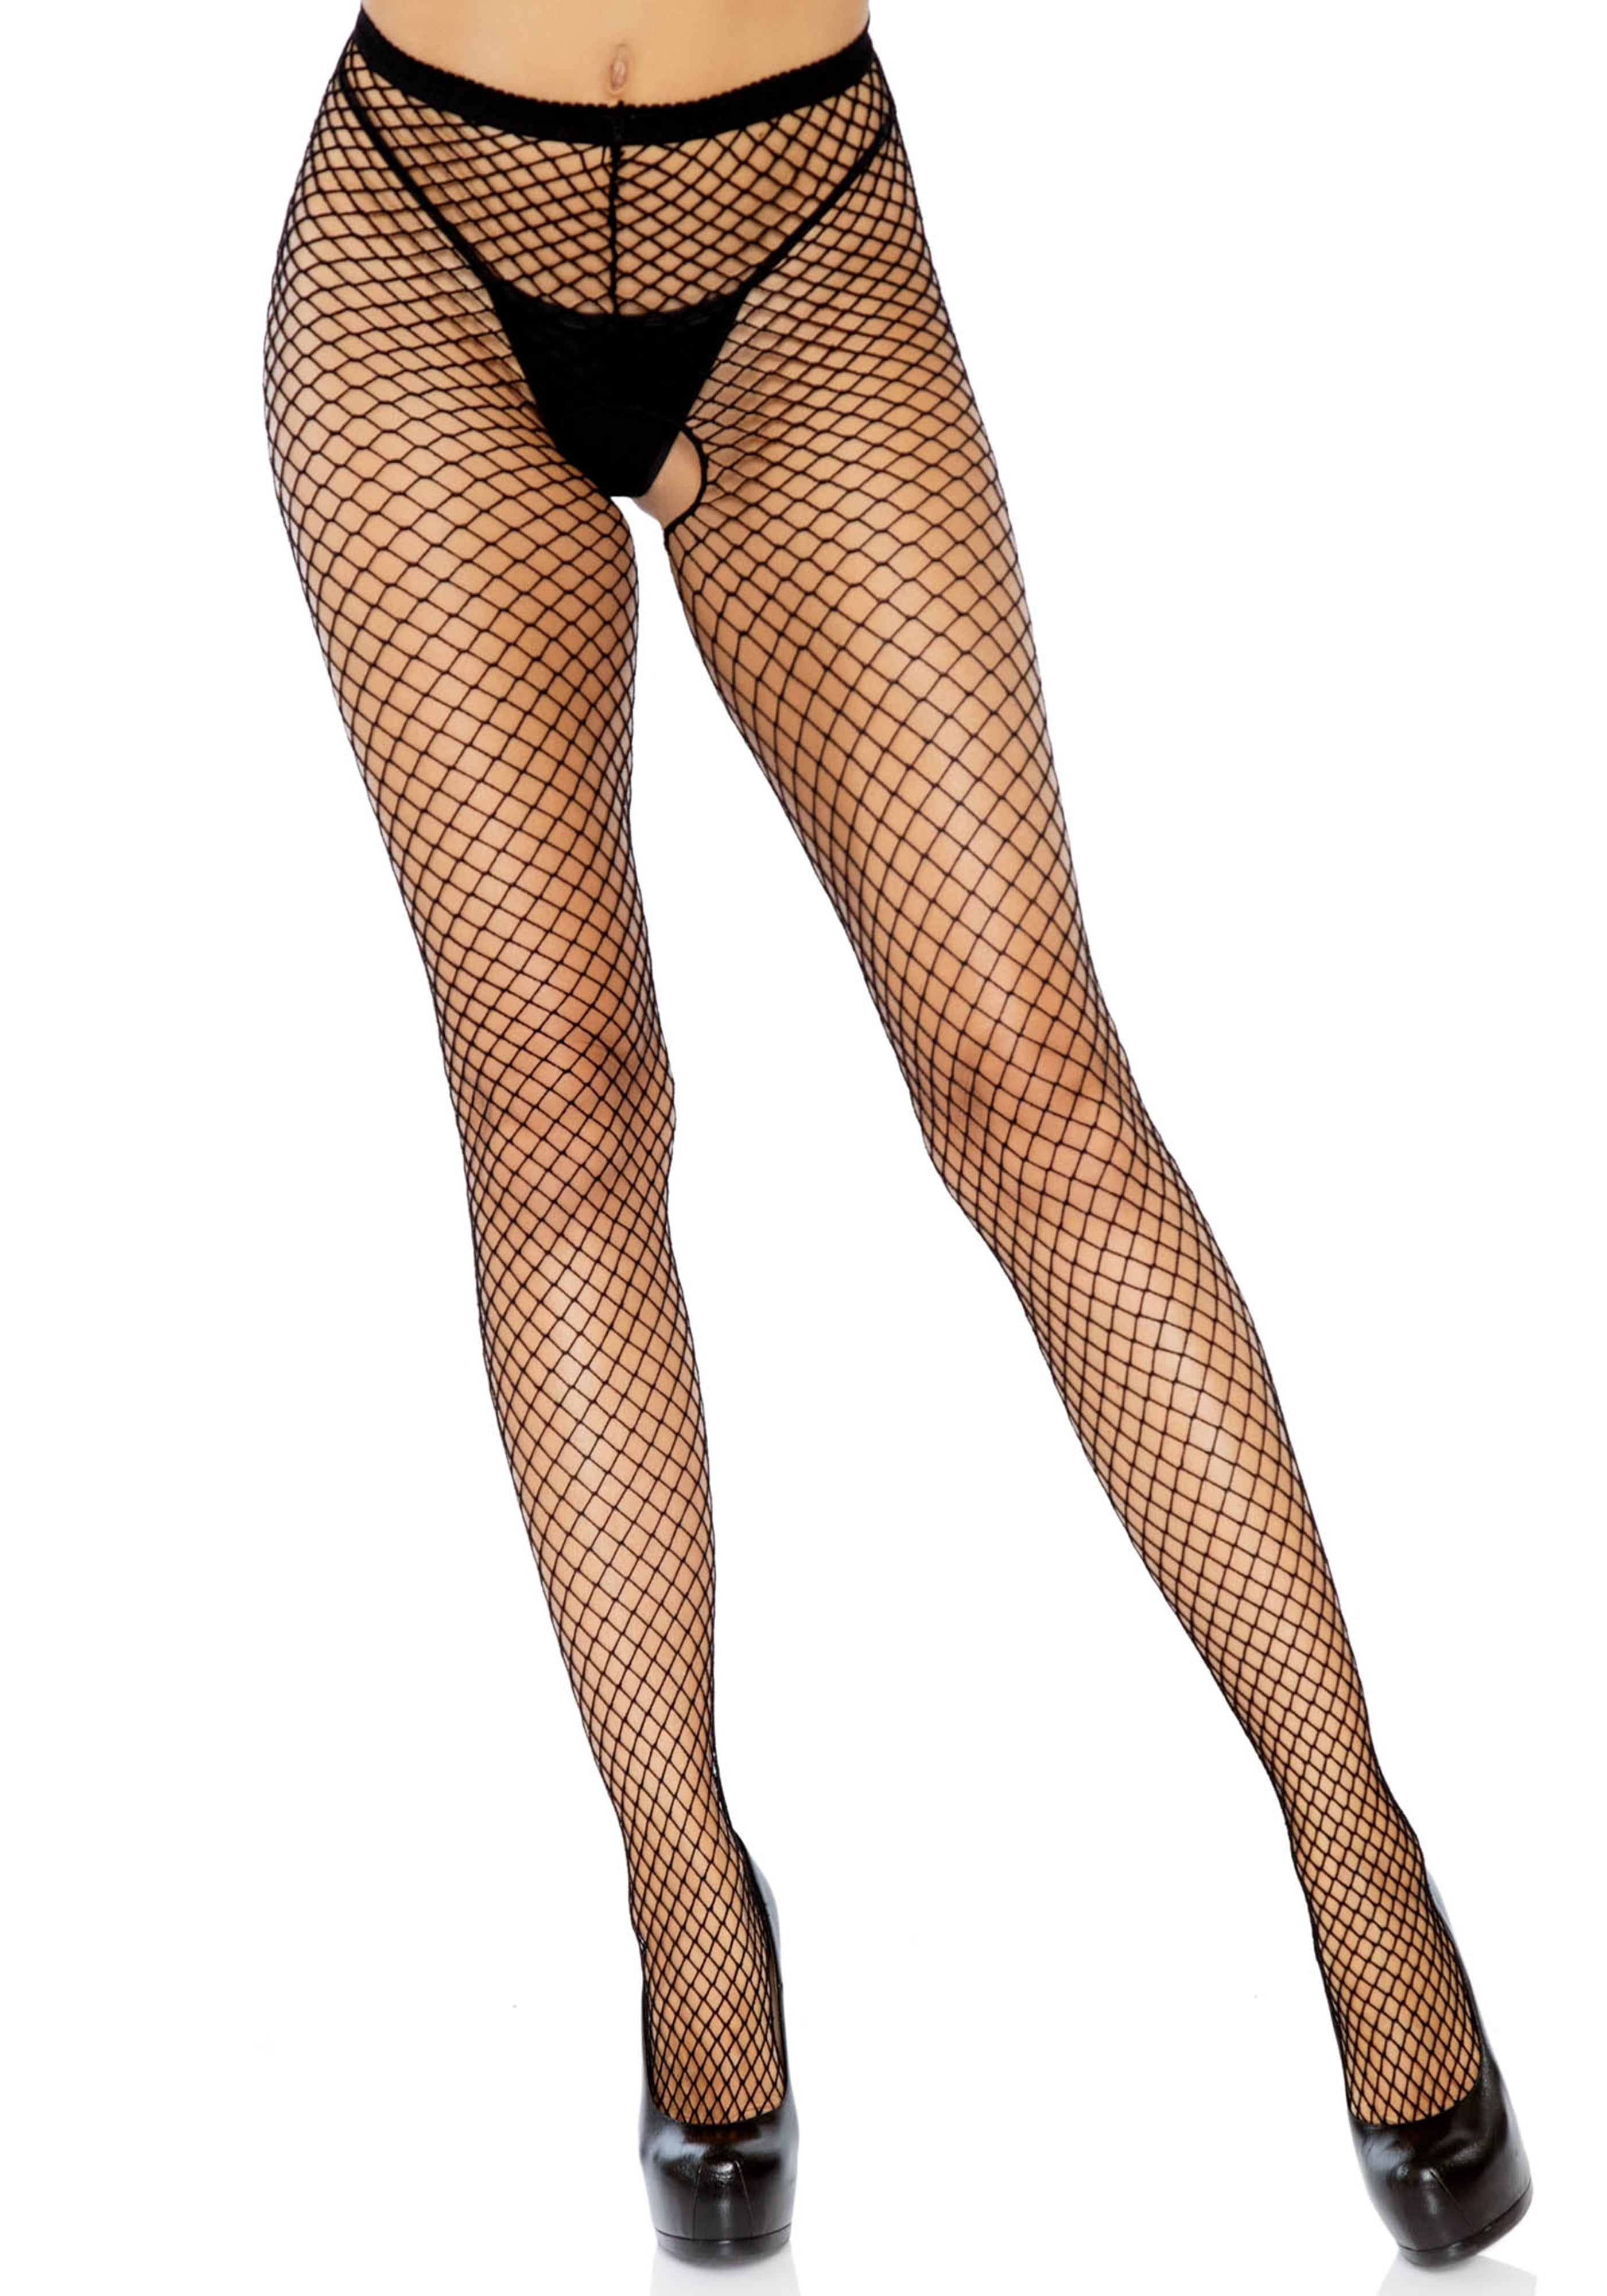
Lacy Bliss™ Plus Fishnet Crotchless Pantyhose
An absolute classic must-have! These Maddie Plus Industrial Net Suspender Hose by Leg Avenue, a Êtruly sexy, one of a kind piece.ÊThis intustrial net design is very chic and sexy at the same time. Pair them with sexy lingerie or even with a hot date night outfit. Package includes: 1PC High quality hosiery fabric for long lasting wear Sexy and feminine Stretchy, comfortable fit Perfect fit technology Wash below 30 degrees, Do not bleach, Do not tumble dry, Do not iron, Do not dry clean 96% Nylon 4% Spandex
Brand: Leg Avenue
Category: Apparel & Accessories > Clothing > Lingerie > Lingerie Accessories > Pantyhose